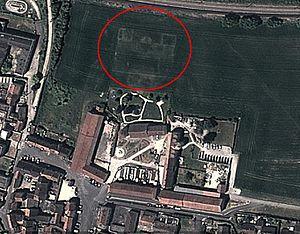
ruines du chateau de pavant louis le vau
Pavant est une commune française située dans le département de l'Aisne, en région Hauts-de-France.